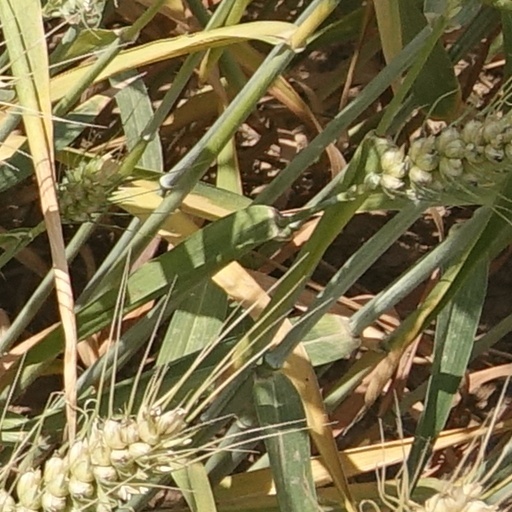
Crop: wheat